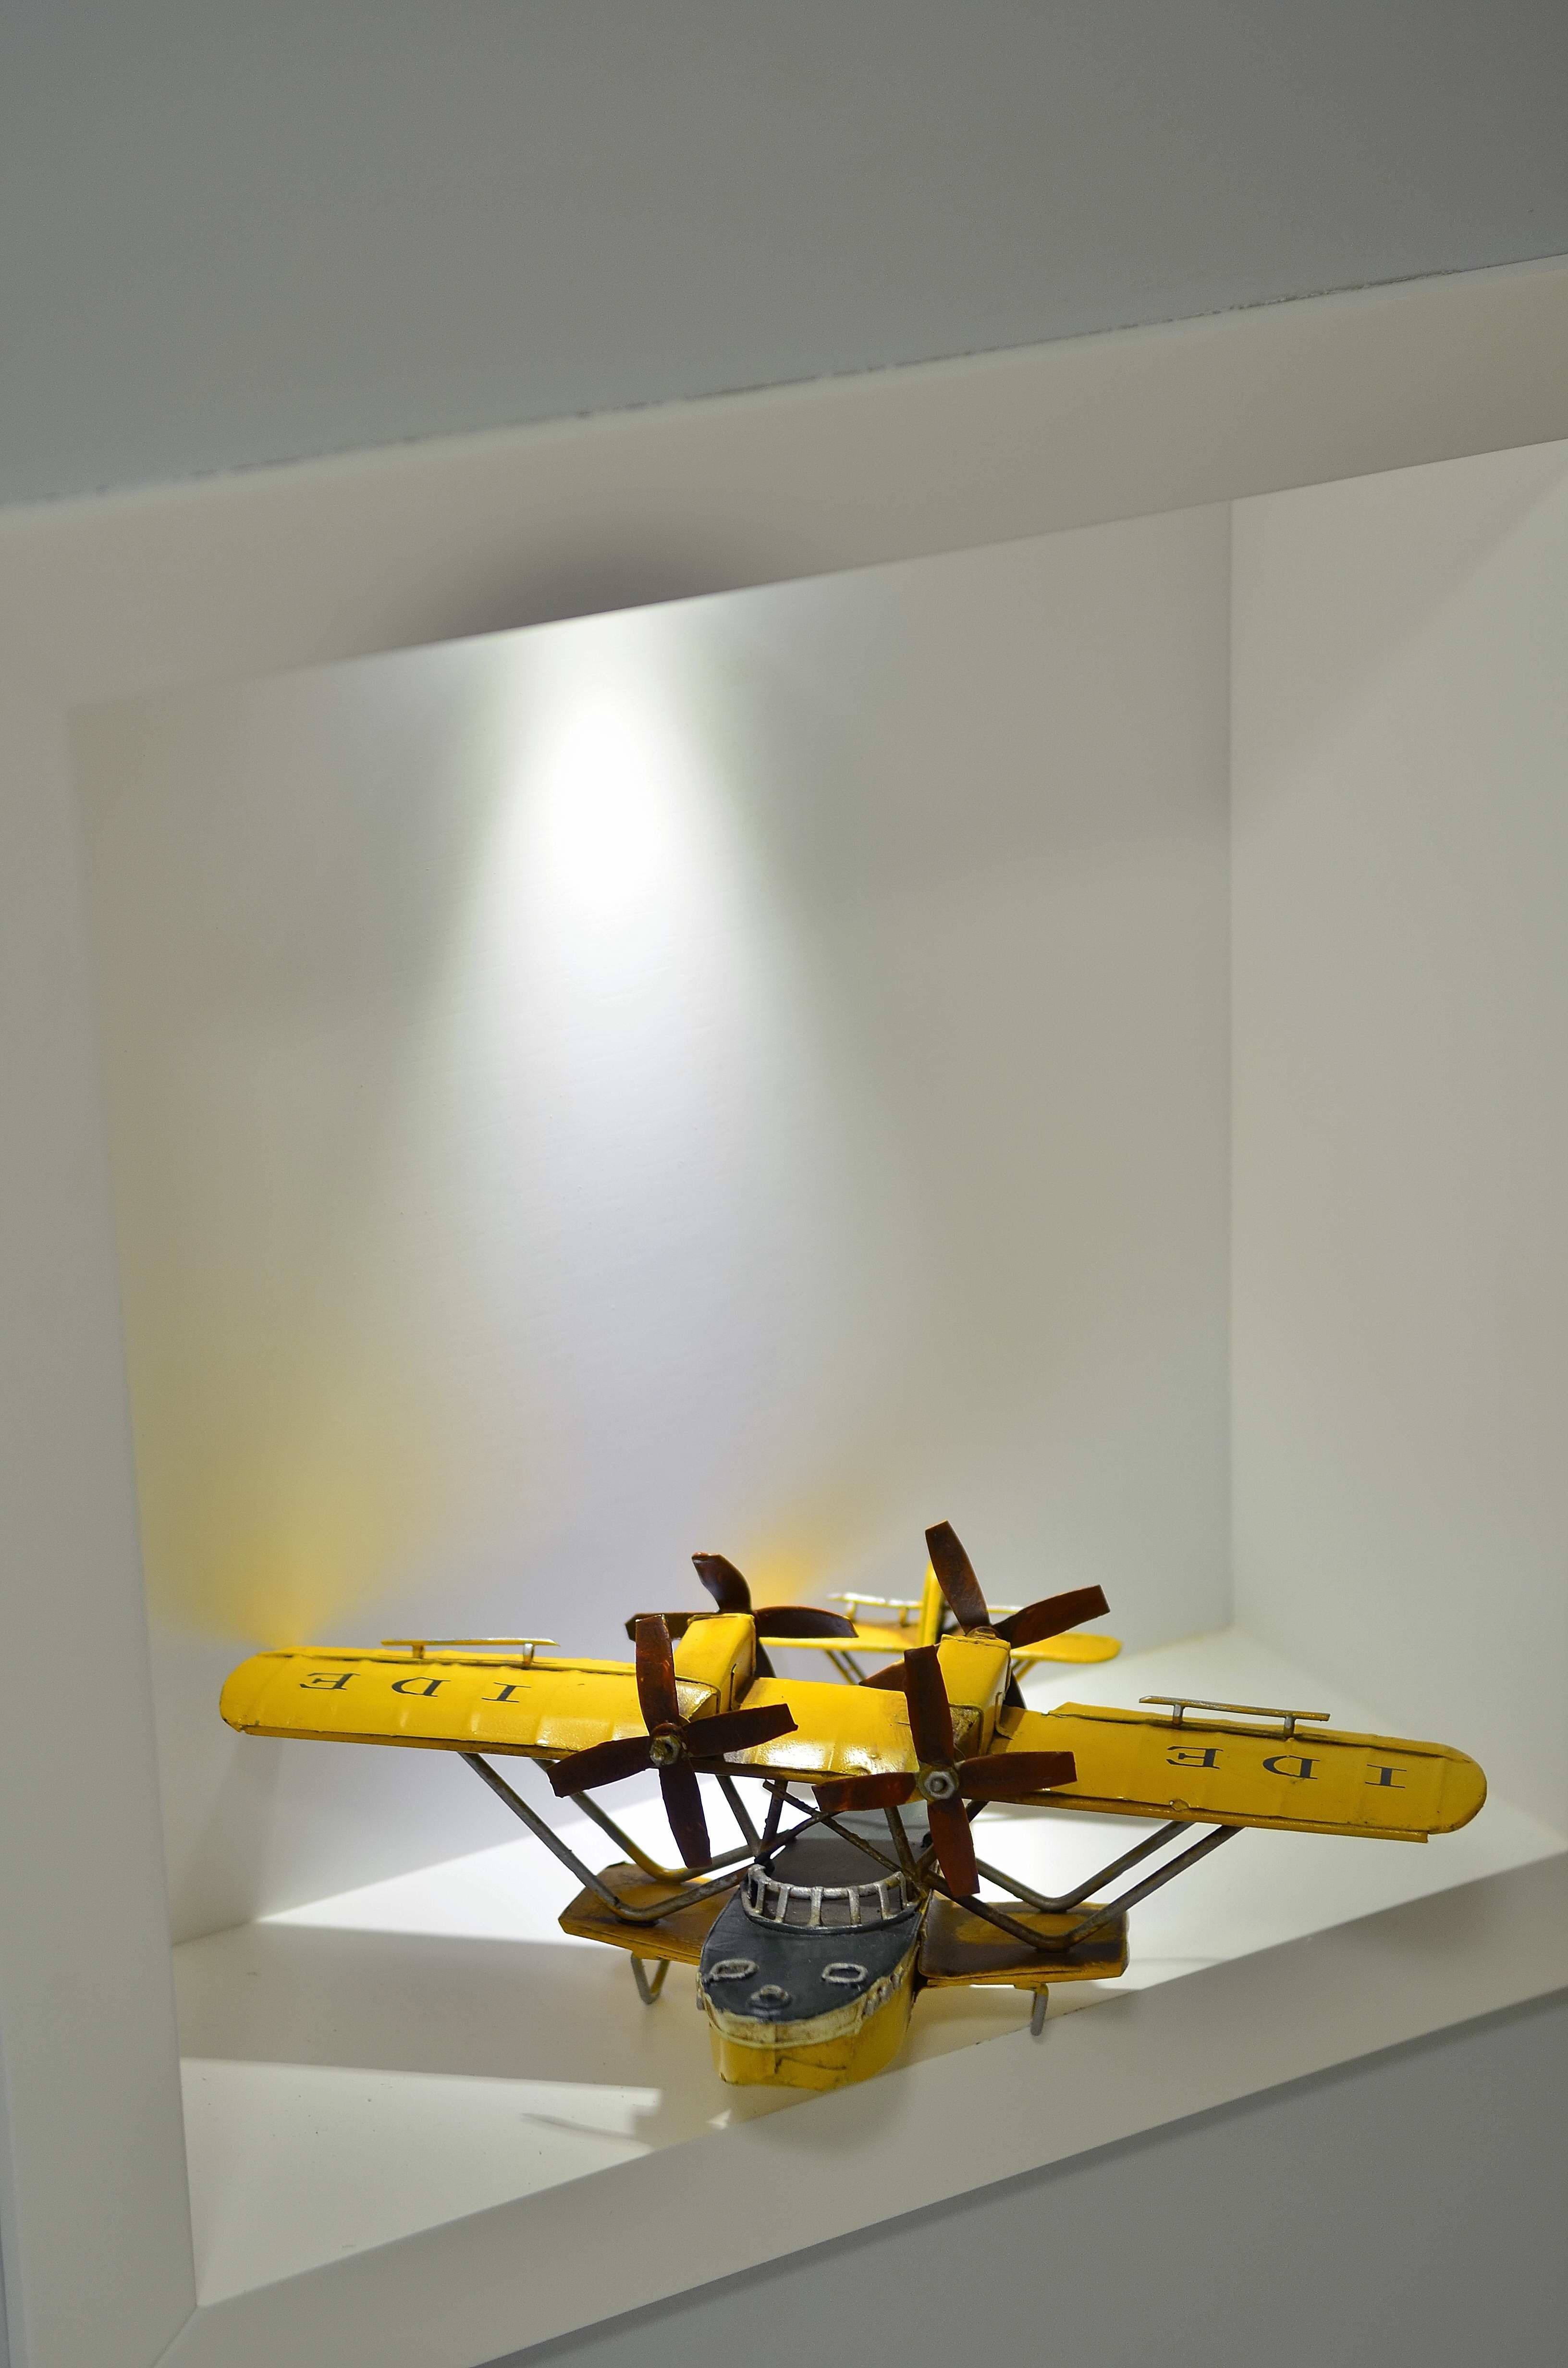
wing, wood, plane, aircraft, ceiling, decoration, vehicle, shelf, yellow, lighting, product, art, design, niche, scale model